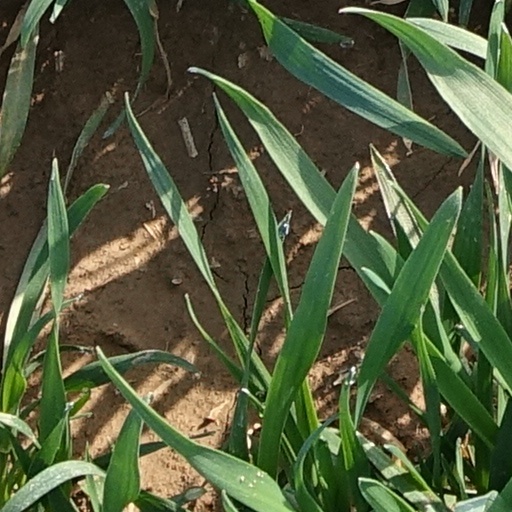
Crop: wheat